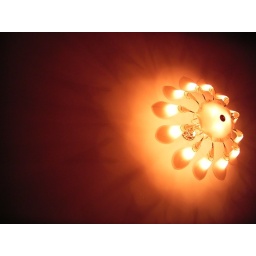
a lamp in my house